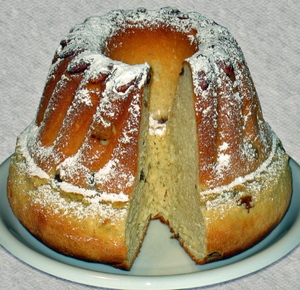
L’Alsace est une région culturelle et historique de l’est de la France à la frontière avec l'Allemagne et la Suisse. Ses habitants sont appelés les Alsaciens.
La gastronomie alsacienne actuelle, fortement imprégnée des traditions culinaires locales, est riche en spécificités et assez marquée par la dominante du porc sous diverses formes, bien qu'il soit très peu élevé dans le Bas-Rhin et le Haut-Rhin. Si les recettes régionales ne sont pas aisément adaptables aux goûts courants actuels, plusieurs grands cuisiniers étoilés Michelin s'en inspirent quelque peu, revendiquent l'utilisation d'ingrédients familiers, jouent avec les dénominations, parfois abusivement, parfois avec un clin d'œil à la clientèle locale. L'Alsace, si présente dans les guides gastronomiques, est fière de ses Winstub, de ses vastes bistrots à flammekueche, de ses restaurants au décor pittoresque, de ses coquets caveaux gardant une apparence typique, dont plusieurs gardent leurs habitués malgré l'afflux touristique auquel certaines cités du vignoble et les secteurs très visités de Strasbourg résistent mal.
Le kougelhopf, de son nom originel alsacien, ou encore kouglof, kougelhof, kugelhof, kugelopf, kugelhopf ou kouglouf est une spécialité alsacienne, de l'Autriche, de la Tchéquie et du sud de l'Allemagne.